Sarah W. Whitman

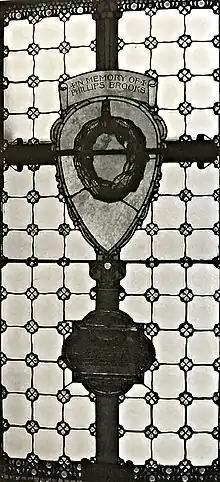
Phillips Brooks Memorial window, Trinity Church, Parish House, Boston c 1895

Whitman's involvement with Trinity Church early in her career extended beyond her work with stained glass. For thirty years (1874-1904), she taught an adult Bible class at the church during the winter. In the summers, she organized a Bible class at a Baptist church near her vacation home in Beverly Farms. In both places, she raised funds for church-related projects such as a library and a reading room.